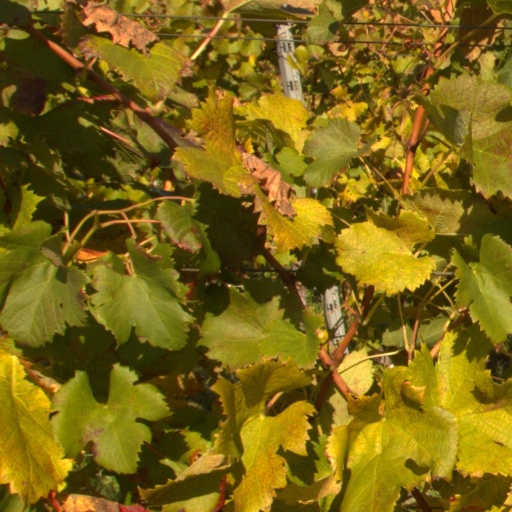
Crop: grape